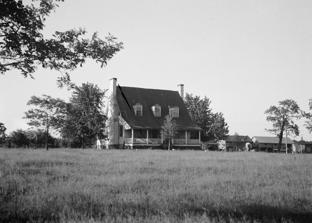
Building: Park Gate (Nokesville, Virginia)
Country: United States of America
Year built: 1750
Historic house in Virginia, United States United States historic place Park Gate U.S. National Register of Historic Places Virginia Landmarks Register Park Gate, HABS Photo Show map of Northern Virginia Show map of Virginia Show map of the United States Location 11508 Park Gate Dr., near Nokesville, Virginia Coordinates 38°40′44″N 77°32′53″W / 38.67889°N 77.54806°W / 38.67889; -77.54806 Area 2.7 acres (1.1 ha) Built c. 1750 ( 1750 ) Architectural style Tidewater Style NRHP reference No. 87000580 VLR No. 076-0018 Significant dates Added to NRHP April 3, 1987 Designated VLR September 20, 1988 Park Gate is a historic home located near Nokesville , Prince William County, Virginia . It was built about 1750, and is a 1 + 1 ⁄ 2 -story, three-bay, Tidewater Style frame dwelling. It has a steep gable roof and exterior end chimneys and measures 36 feet by 30 feet. The front facade features a 12 feet deep full width front porch. Colonel Thomas Lee, eldest son of Richard Henry Lee , signer of the Declaration of Independence, resided at Park Gate from about 1790 to 1805. It was added to the National Register of Historic Places in 1987. References